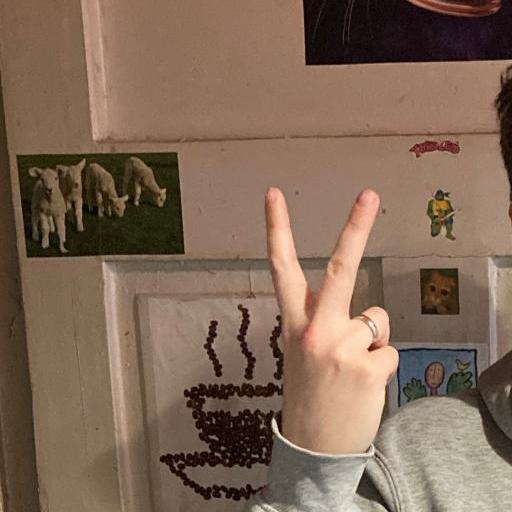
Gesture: peace_inverted